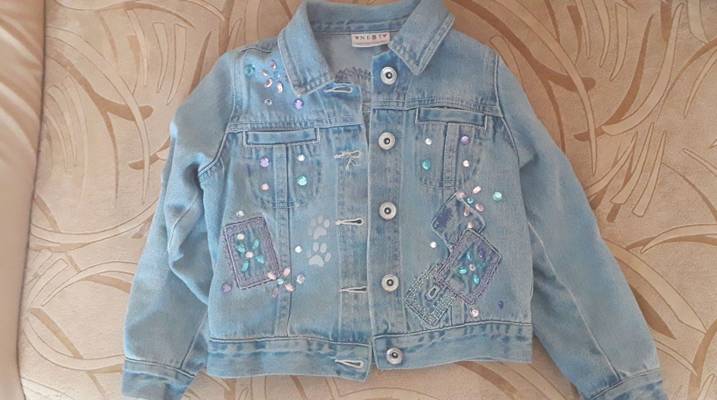
Waste category: clothes